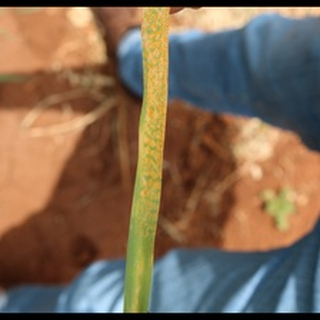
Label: wheat_black_rust